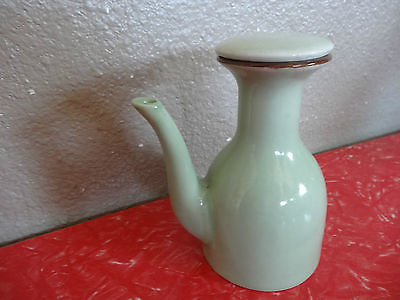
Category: kettle